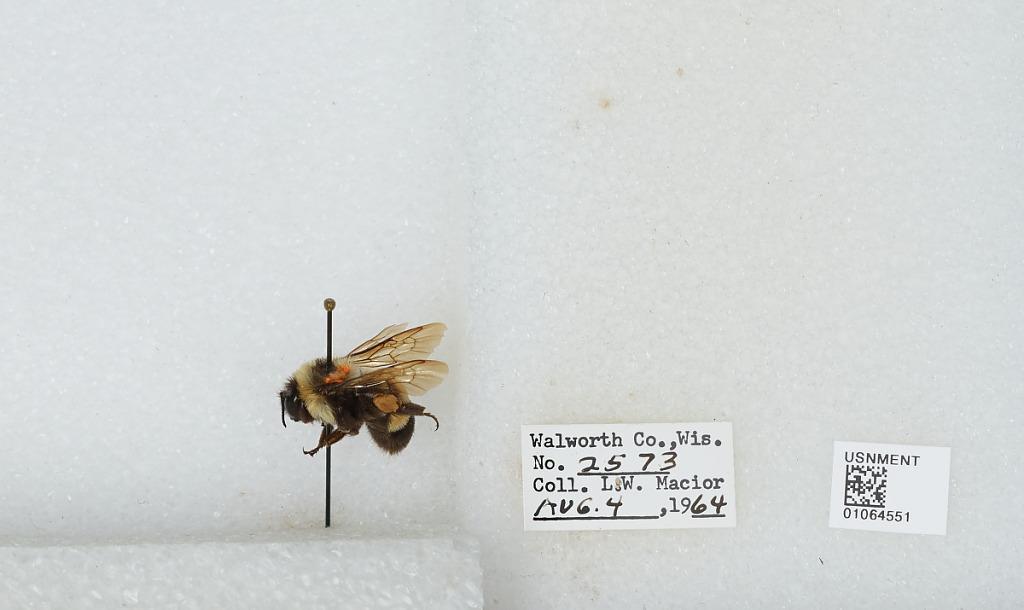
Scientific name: Bombus (Bombus) affinis Cresson
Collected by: L. Macior
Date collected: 1964-8-4
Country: United States
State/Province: Wisconsin
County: Walworth
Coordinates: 42.67, -88.54